Sabina (region)

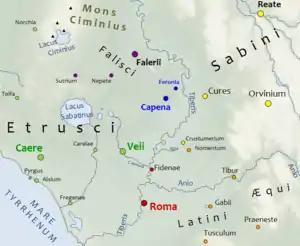
Sabine tribal area in 400 BC

Sabina (Latin: "Sabinum"), also called the Sabine Hills, is a region in central Italy. It is named after Sabina, the territory of the ancient Sabines, which was once bordered by Latium to the south, Picenum to the east, ancient Umbria to the north and Etruria to the west. It was separated from Umbria by the River Nar, today's Nera, and from Etruria by the River Tiber.